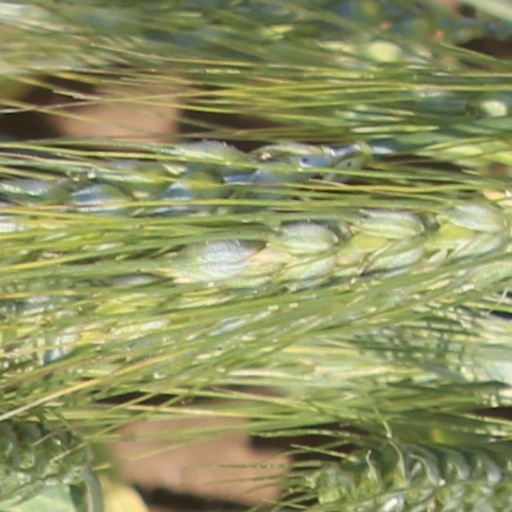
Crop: wheat